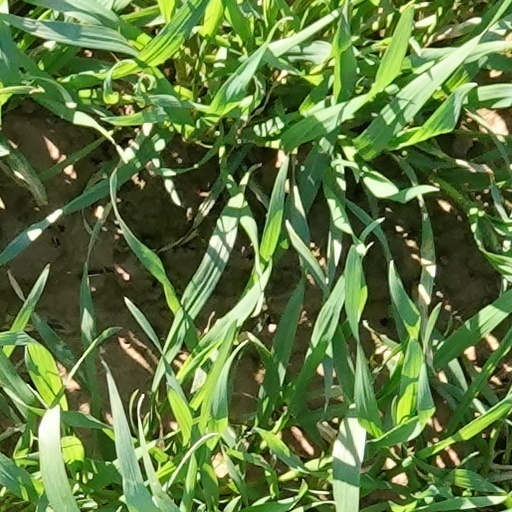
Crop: wheat